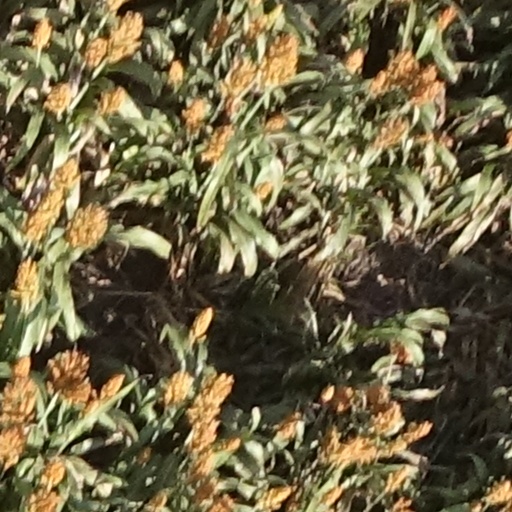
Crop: sorghum